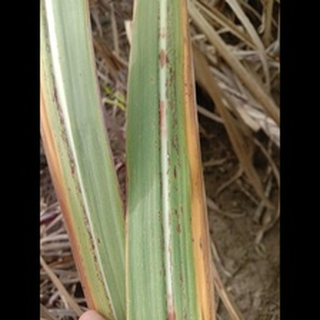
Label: sugarcane_rust